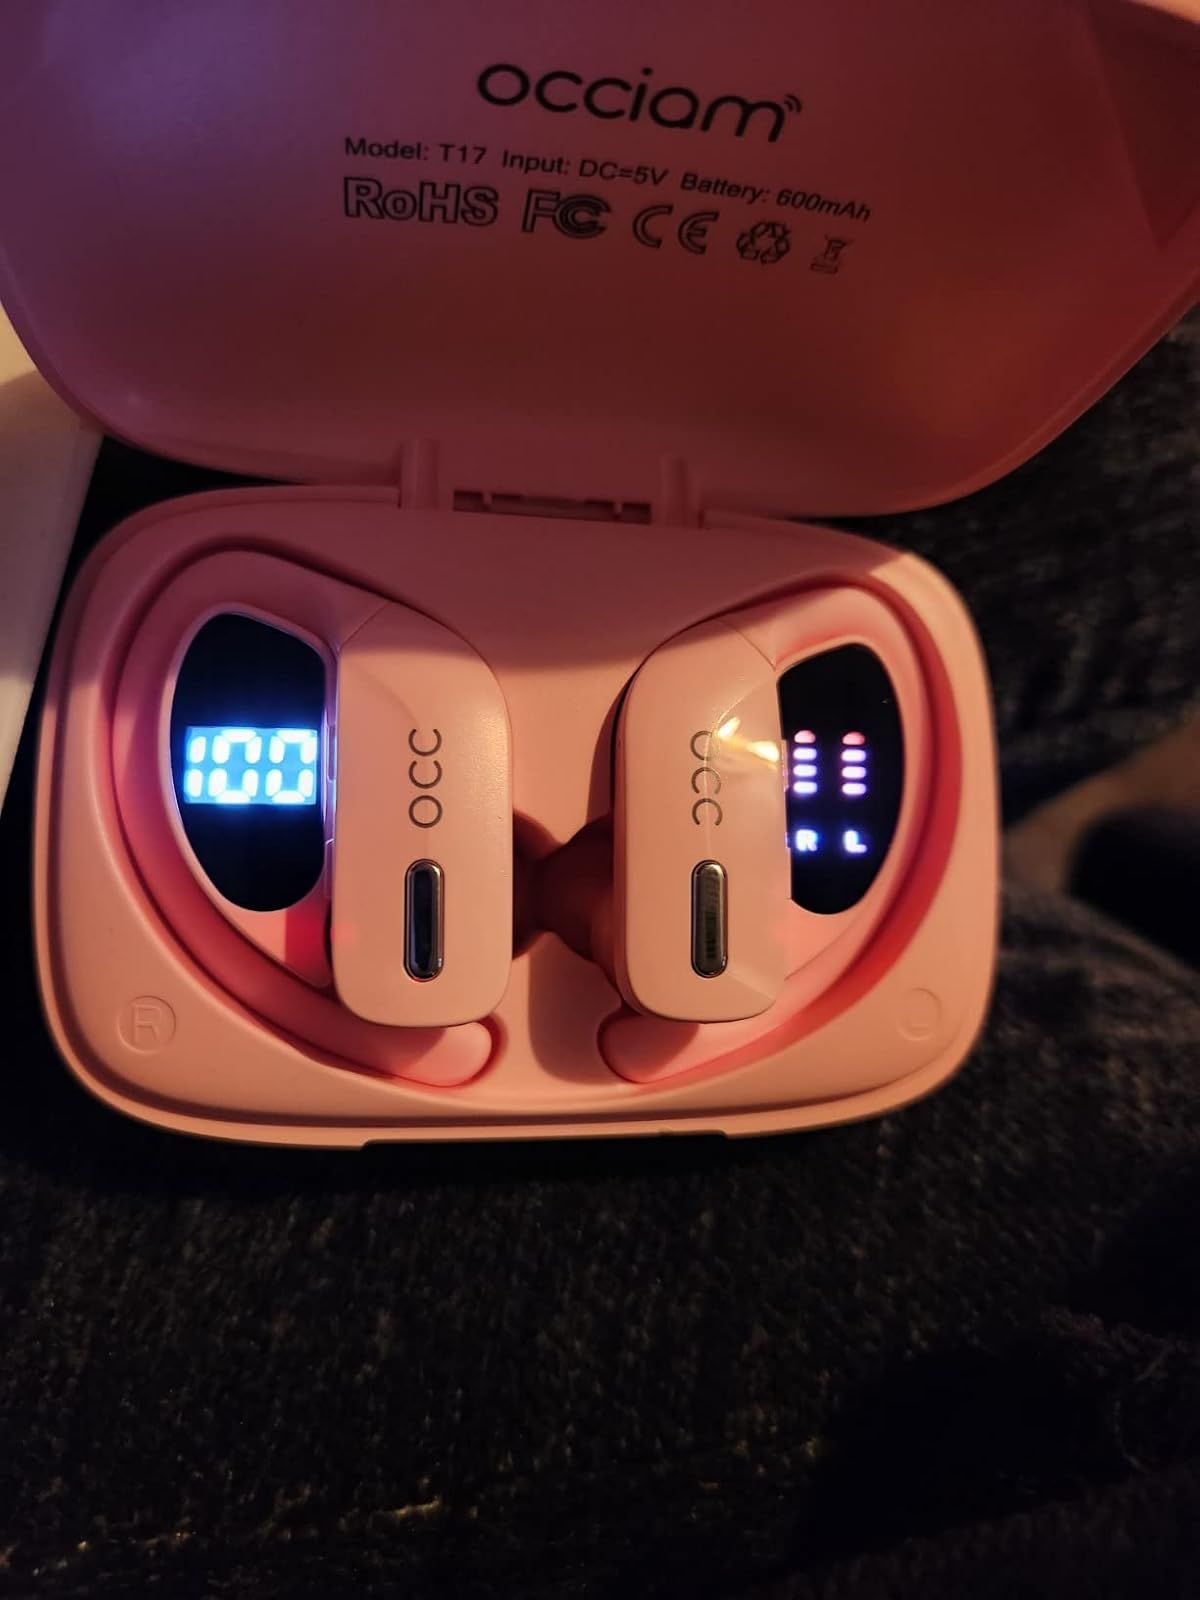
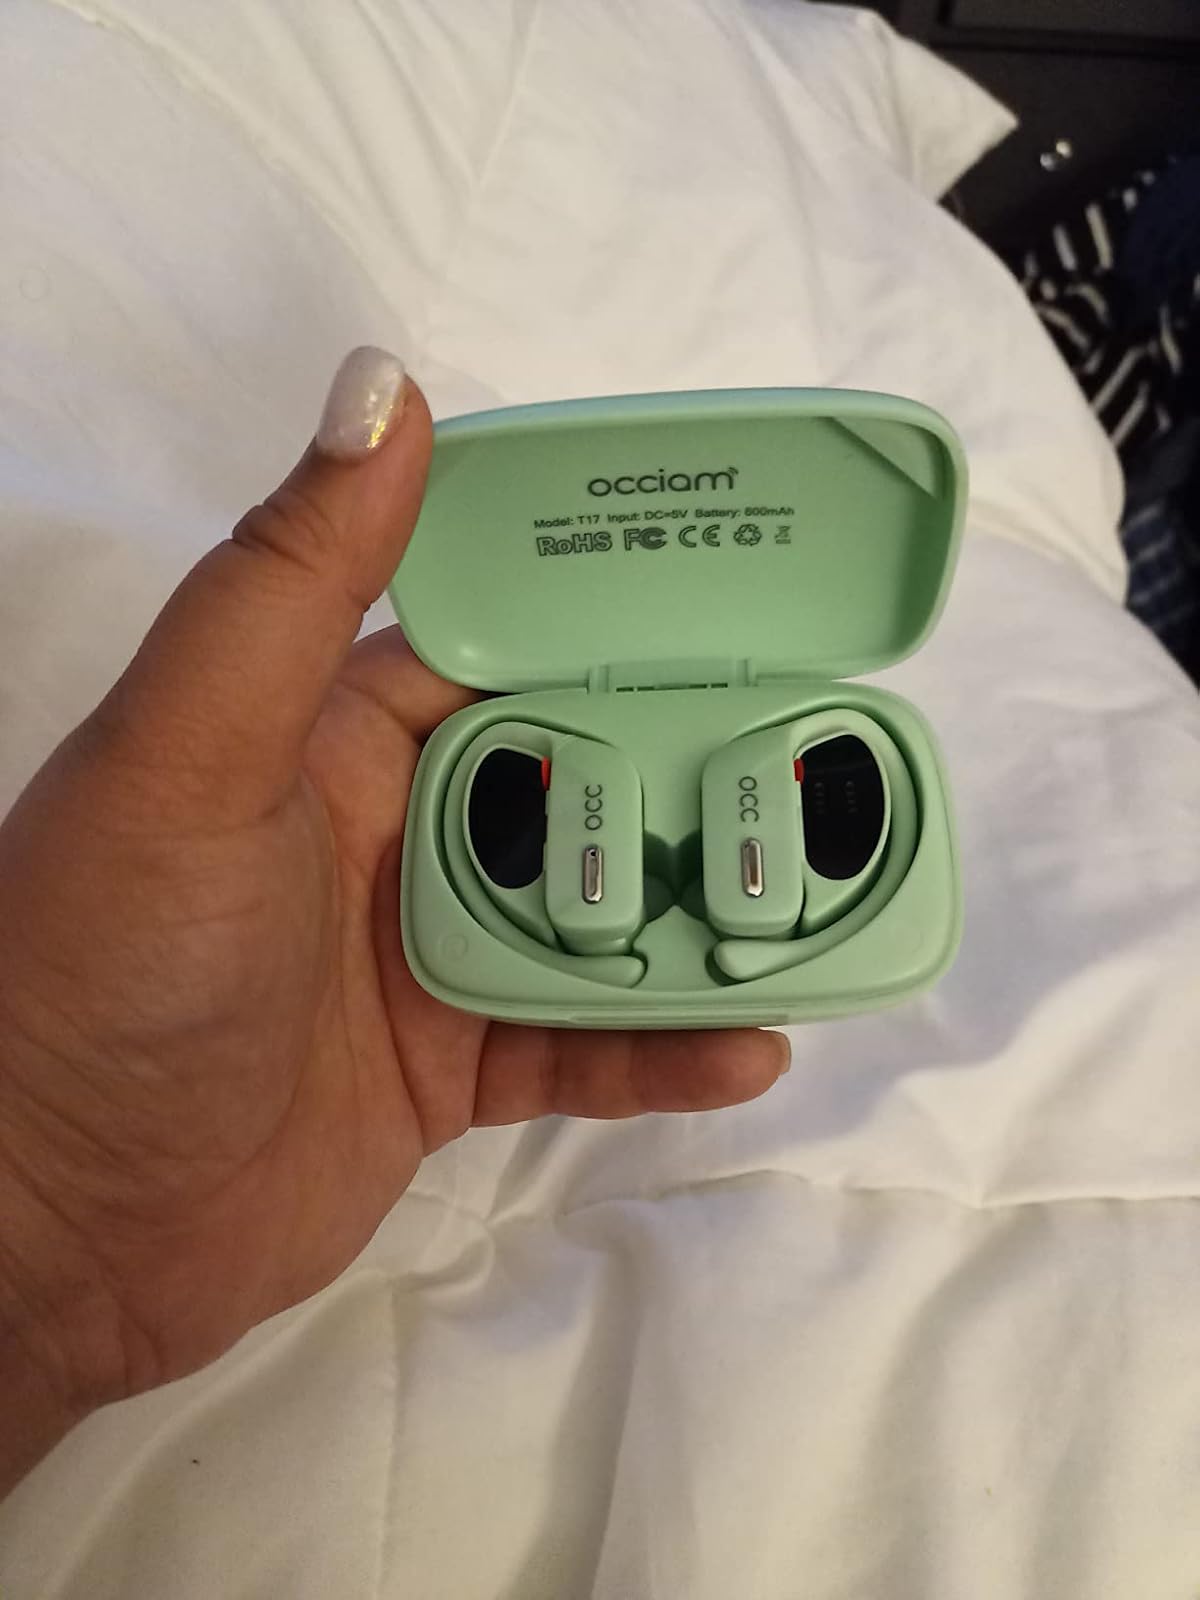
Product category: earbuds
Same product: no